Beyond the Ice Limit

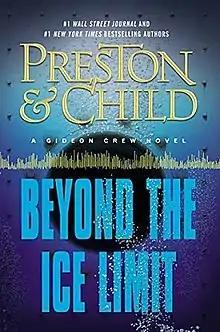
First edition (publ. Grand Central Publishing)

Beyond The Ice Limit is a techno-thriller novel by American authors Douglas Preston and Lincoln Child. The book is a sequel to their 2000 book "The Ice Limit" and was published on May 17, 2016 by Grand Central Publishing. It is the fourth book in Preston and Child's Gideon Crew series.